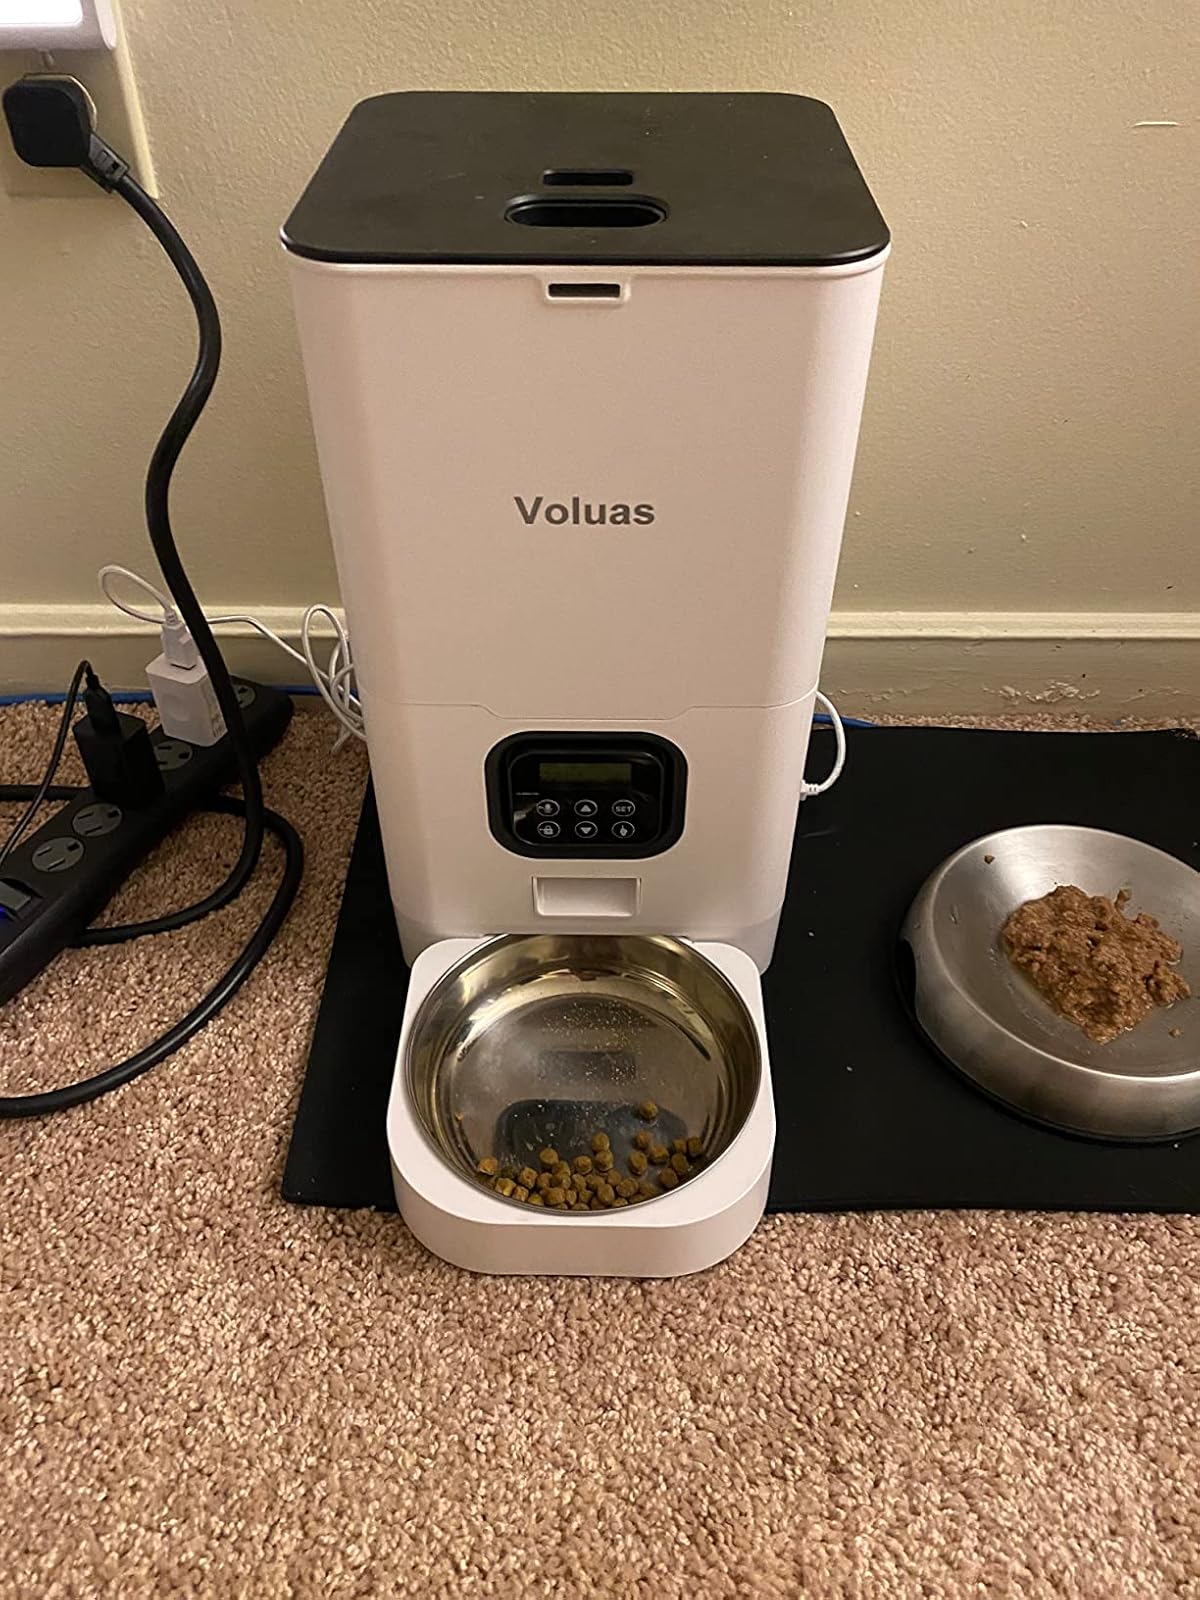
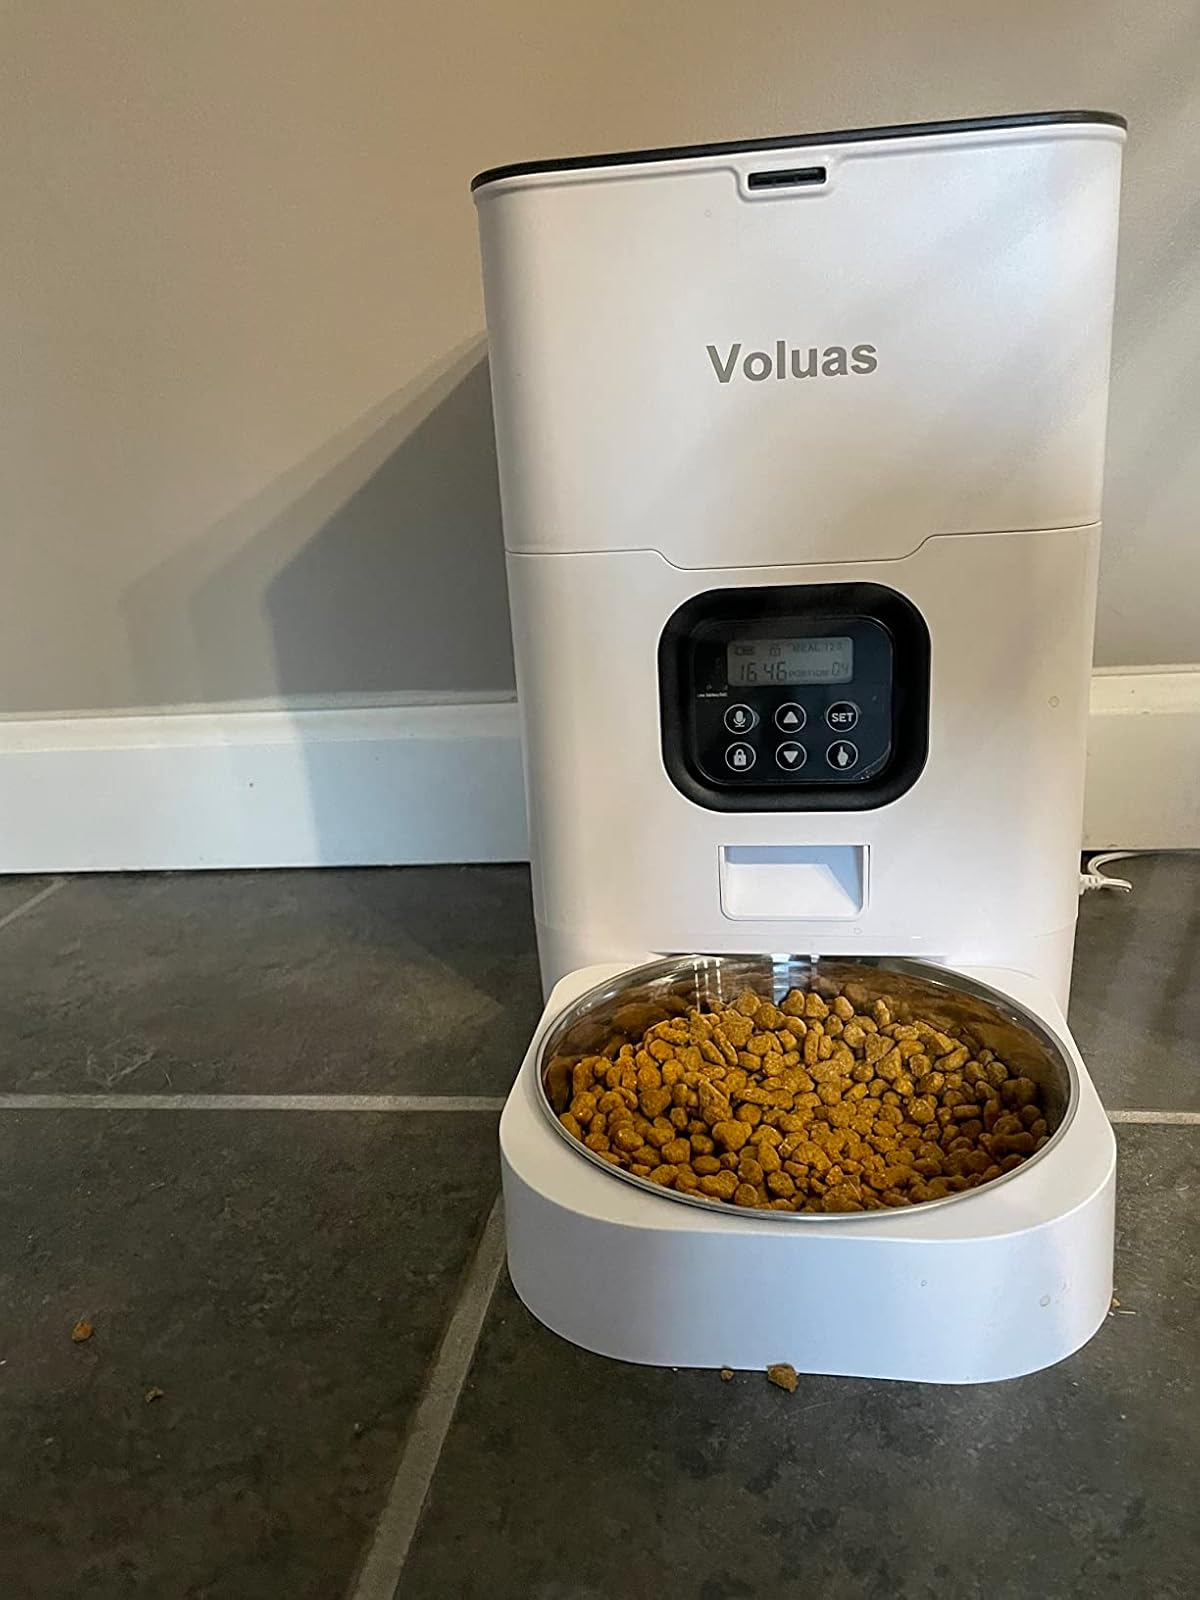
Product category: items_feeder
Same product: yes